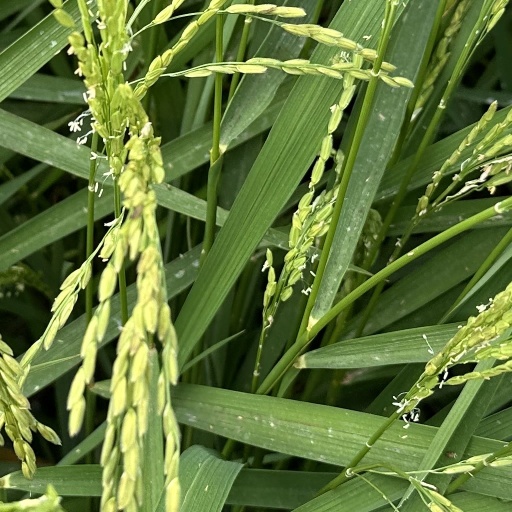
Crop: rice